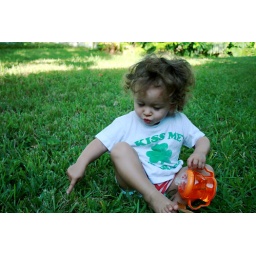
city girl sitting in the grass